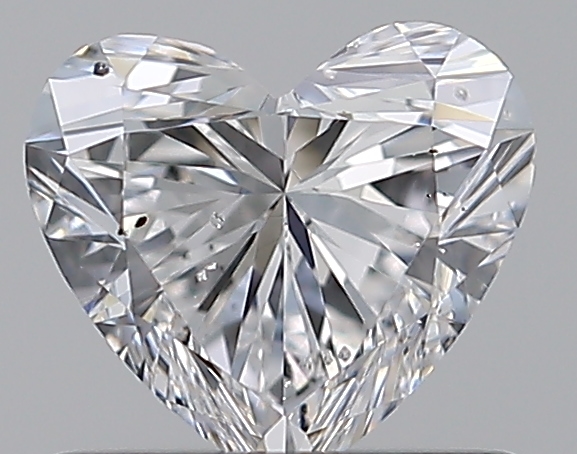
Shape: heart
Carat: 0.7
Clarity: SI1
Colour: D
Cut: EX
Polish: EX
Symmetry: EX
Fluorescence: N
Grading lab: GIA
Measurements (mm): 5.48 x 6.07 x 3.64